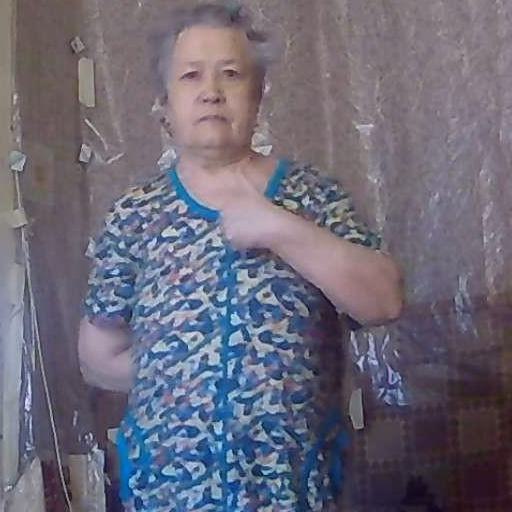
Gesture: like